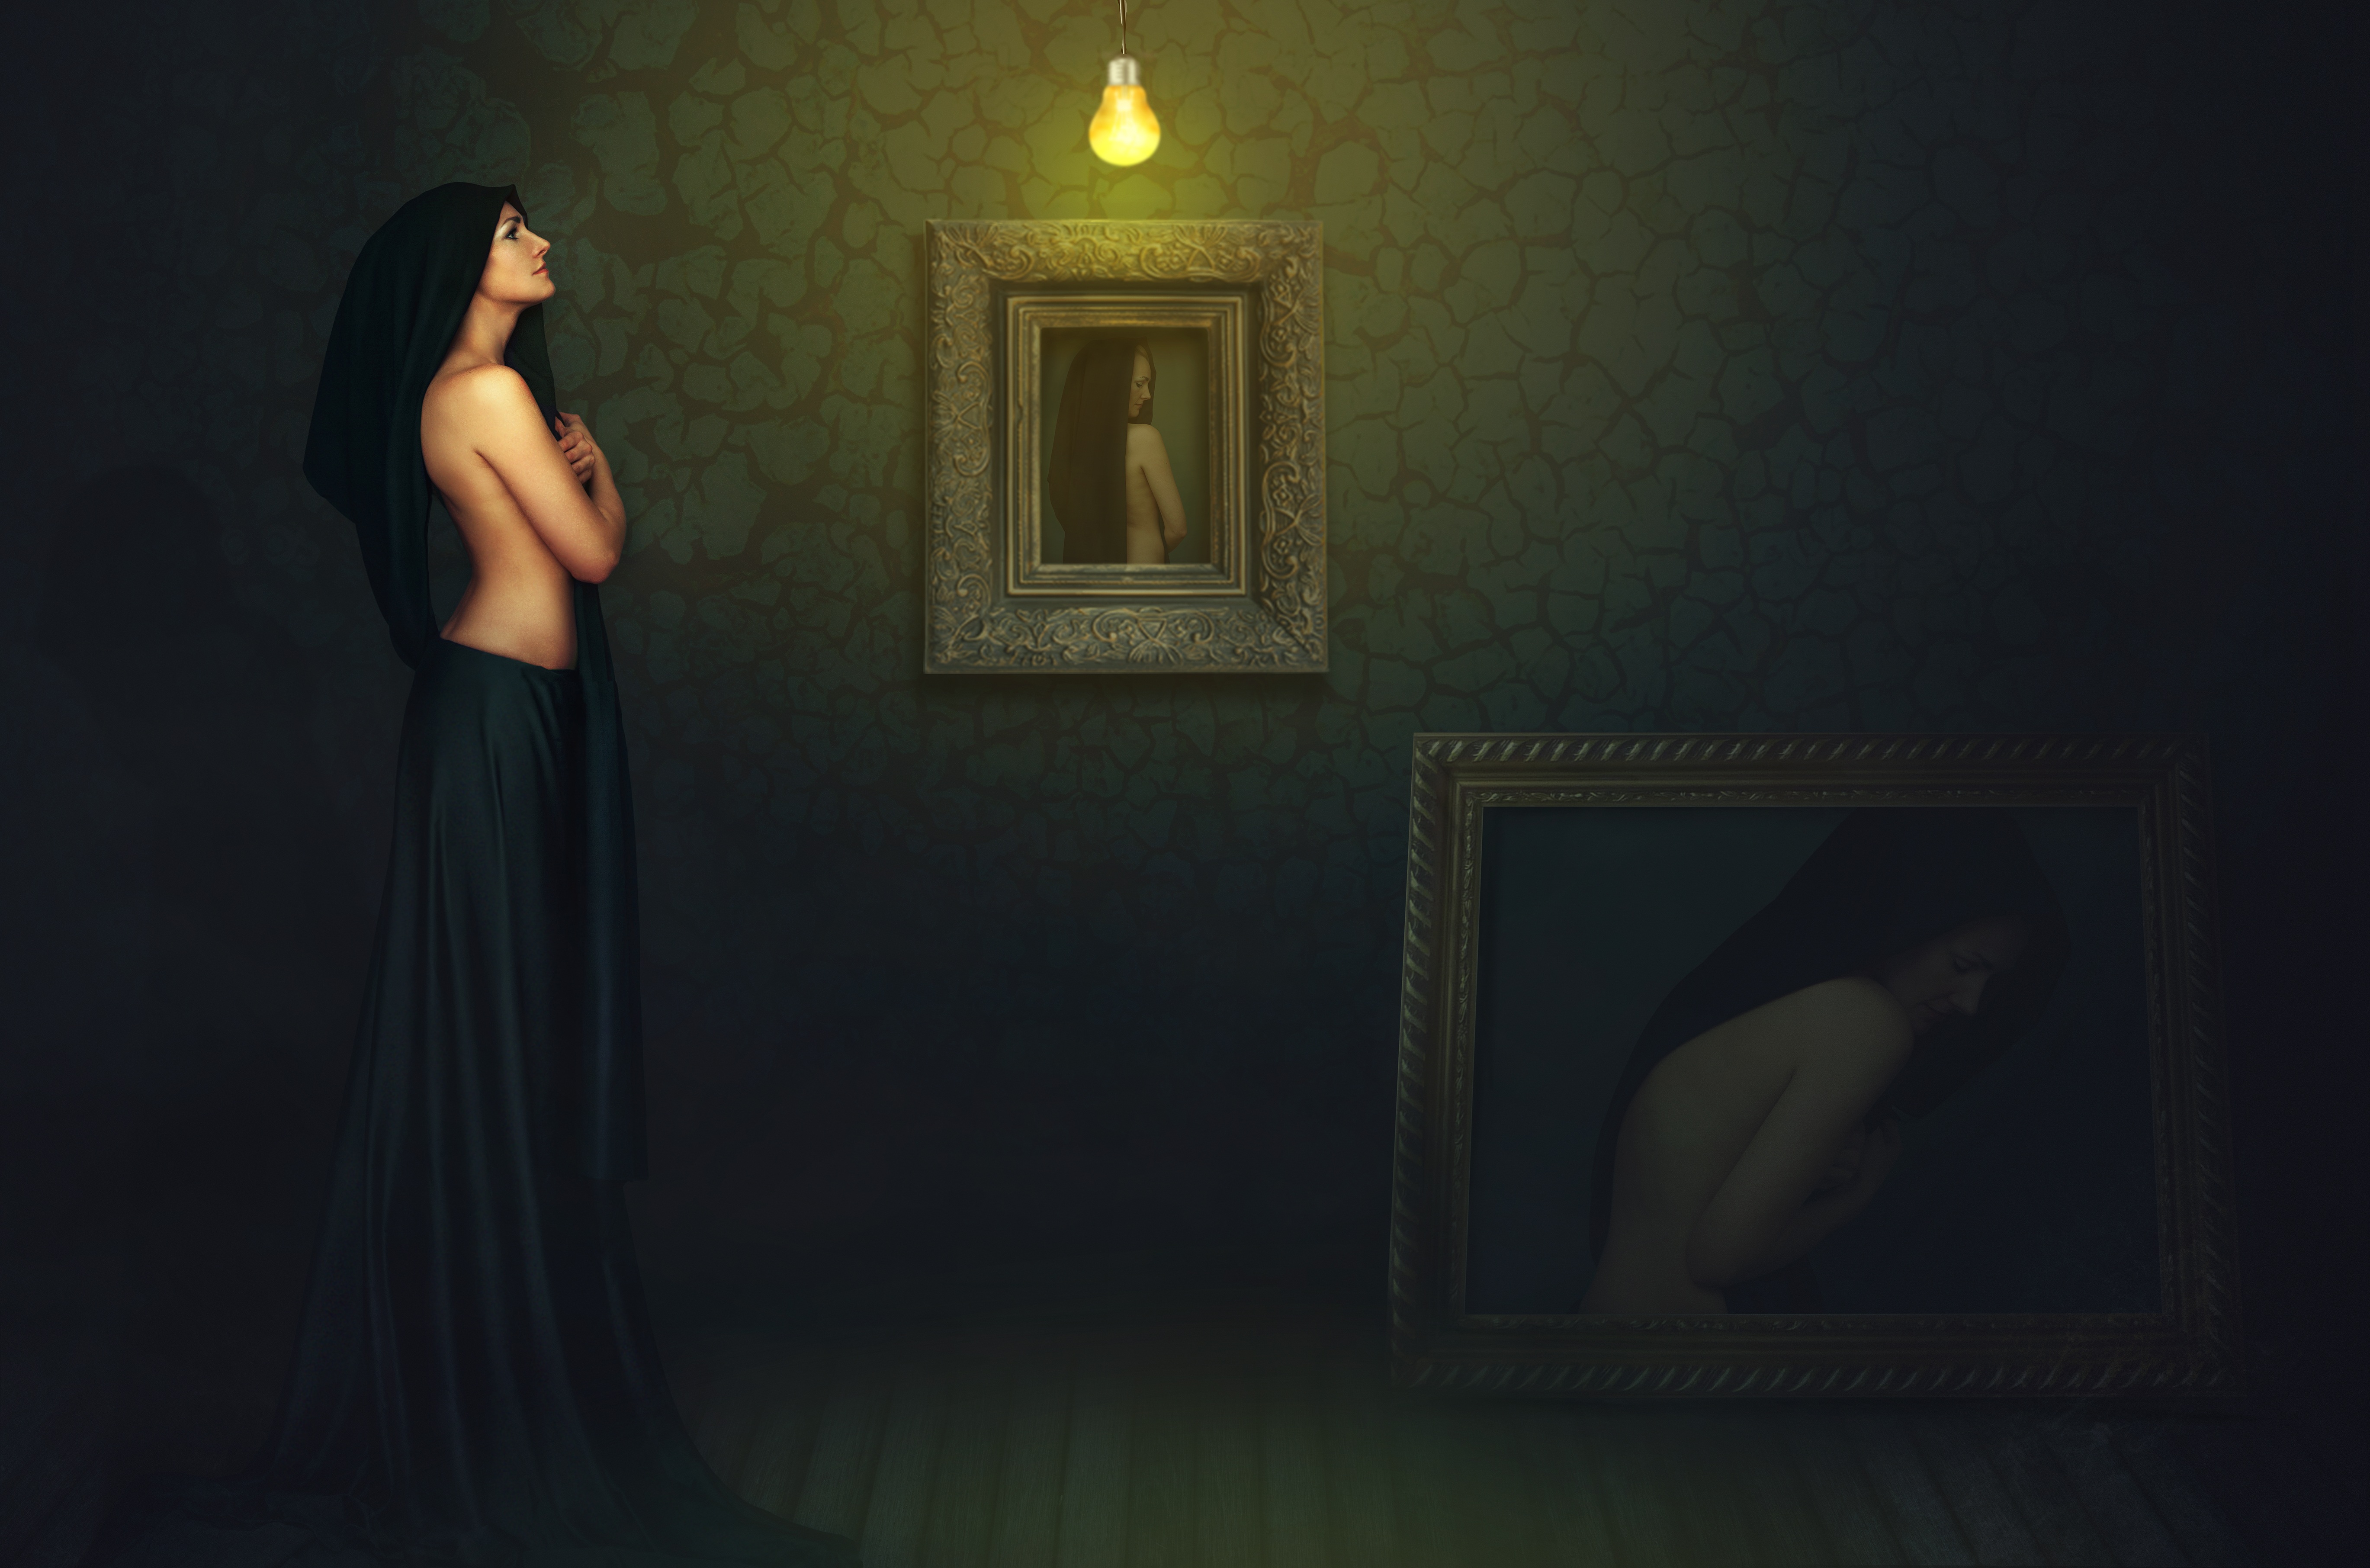
person, light, girl, woman, photography, photo, dark, portrait, high, frame, shadow, human, darkness, black, colorful, close, mysterious, drawing, head, digital, photograph, photoshop, picture frame, image, main, images, hidden, mood, shape, past, historically, secret, headscarf, screenshot, handkerchief, guess attic, ferber gene